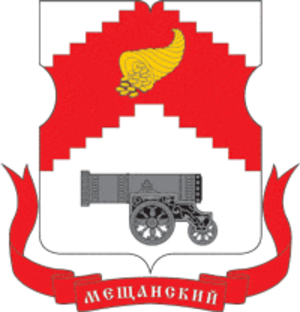
Mechtchanski est un arrondissement du centre de Moscou, situé au nord du district administratif central.